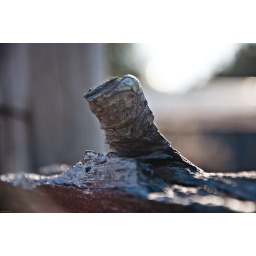
This is a knot in one of the cross pieces that make the fence in a horse pen.